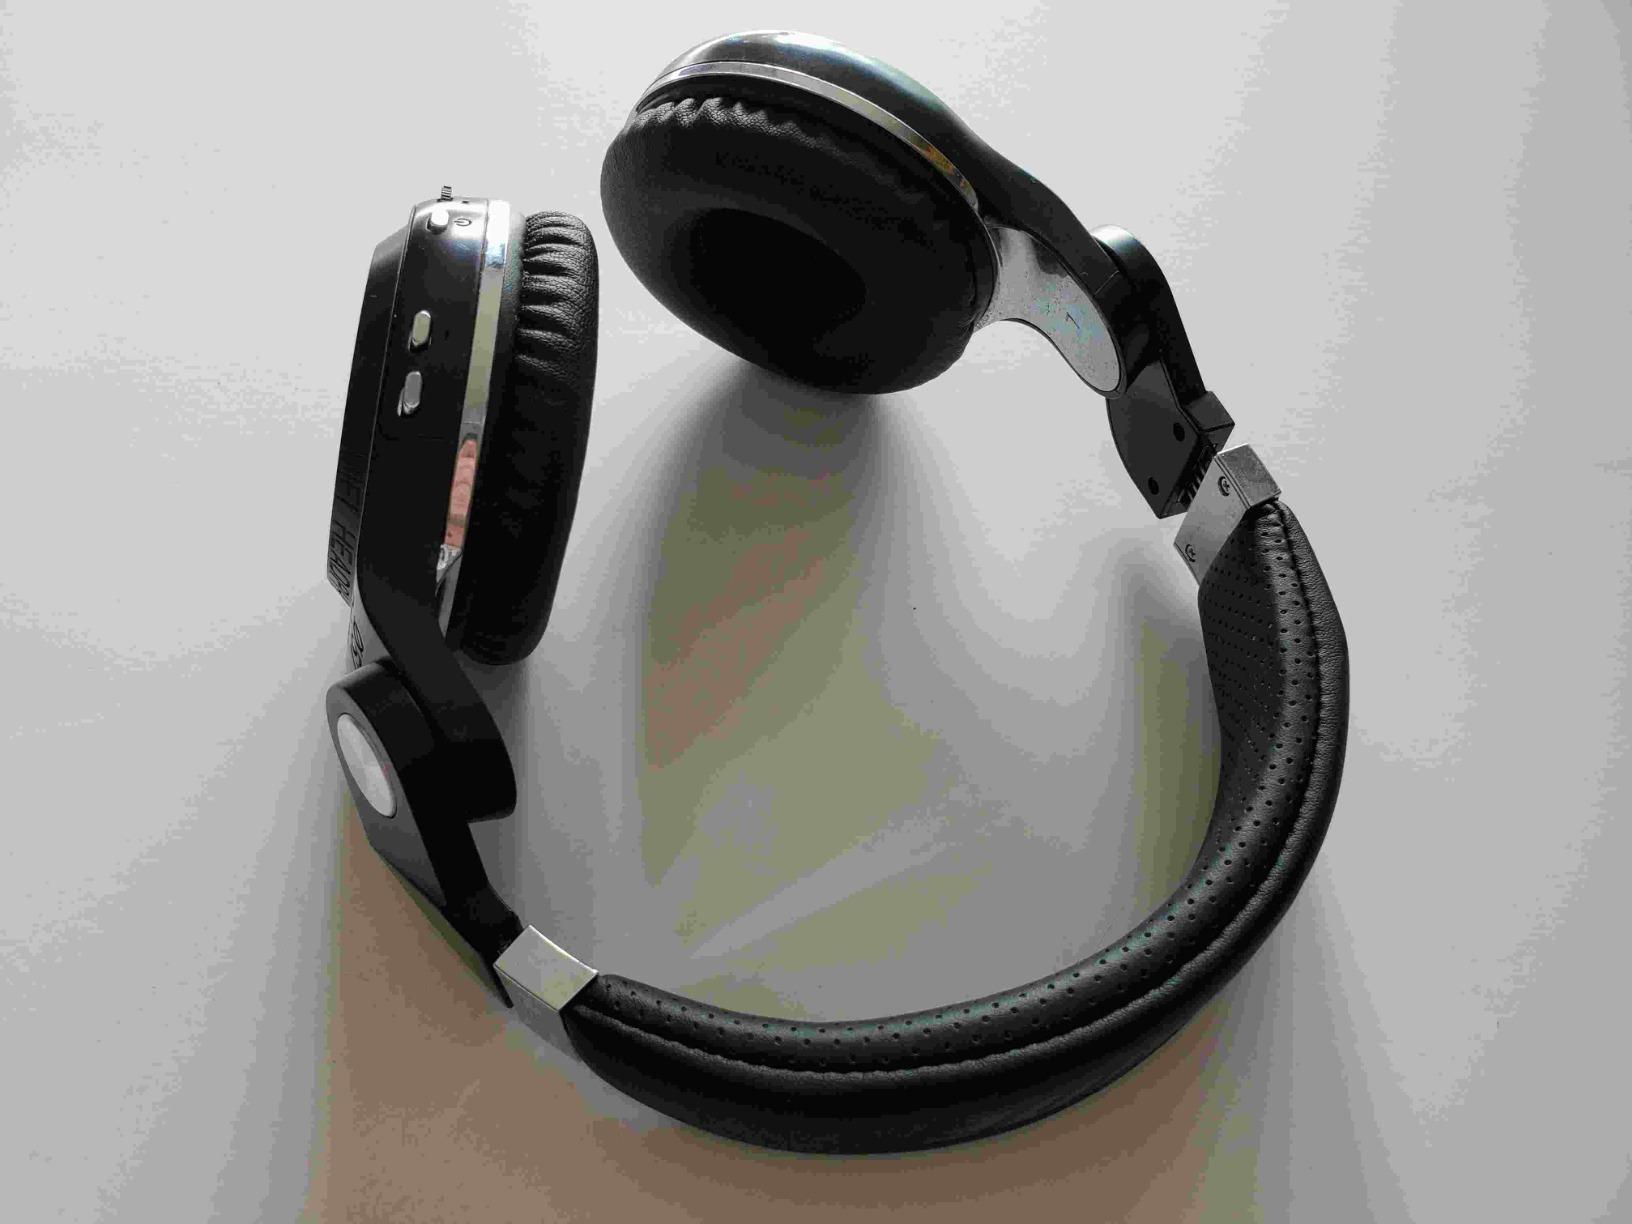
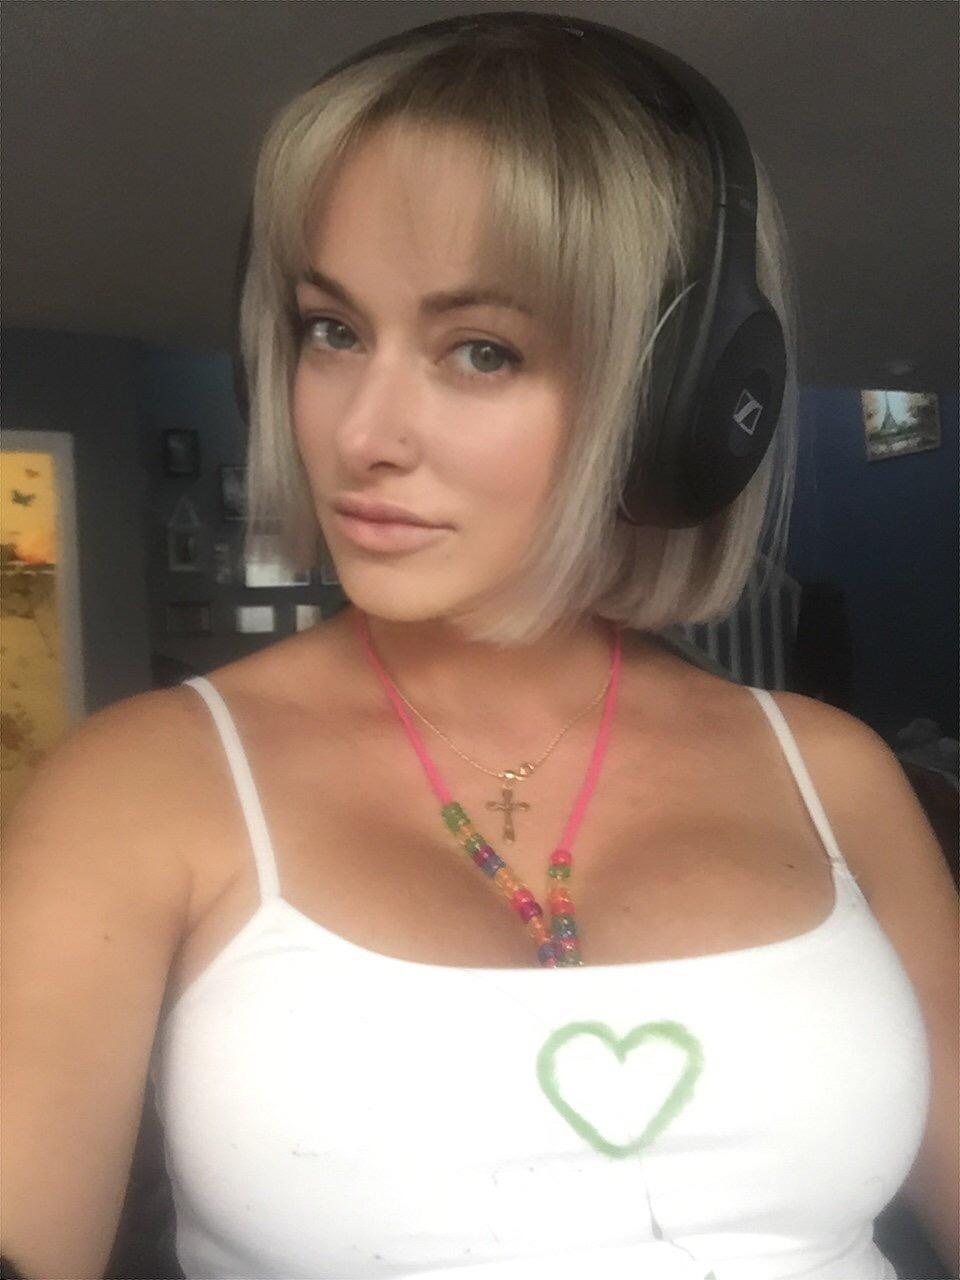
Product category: headphones
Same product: no